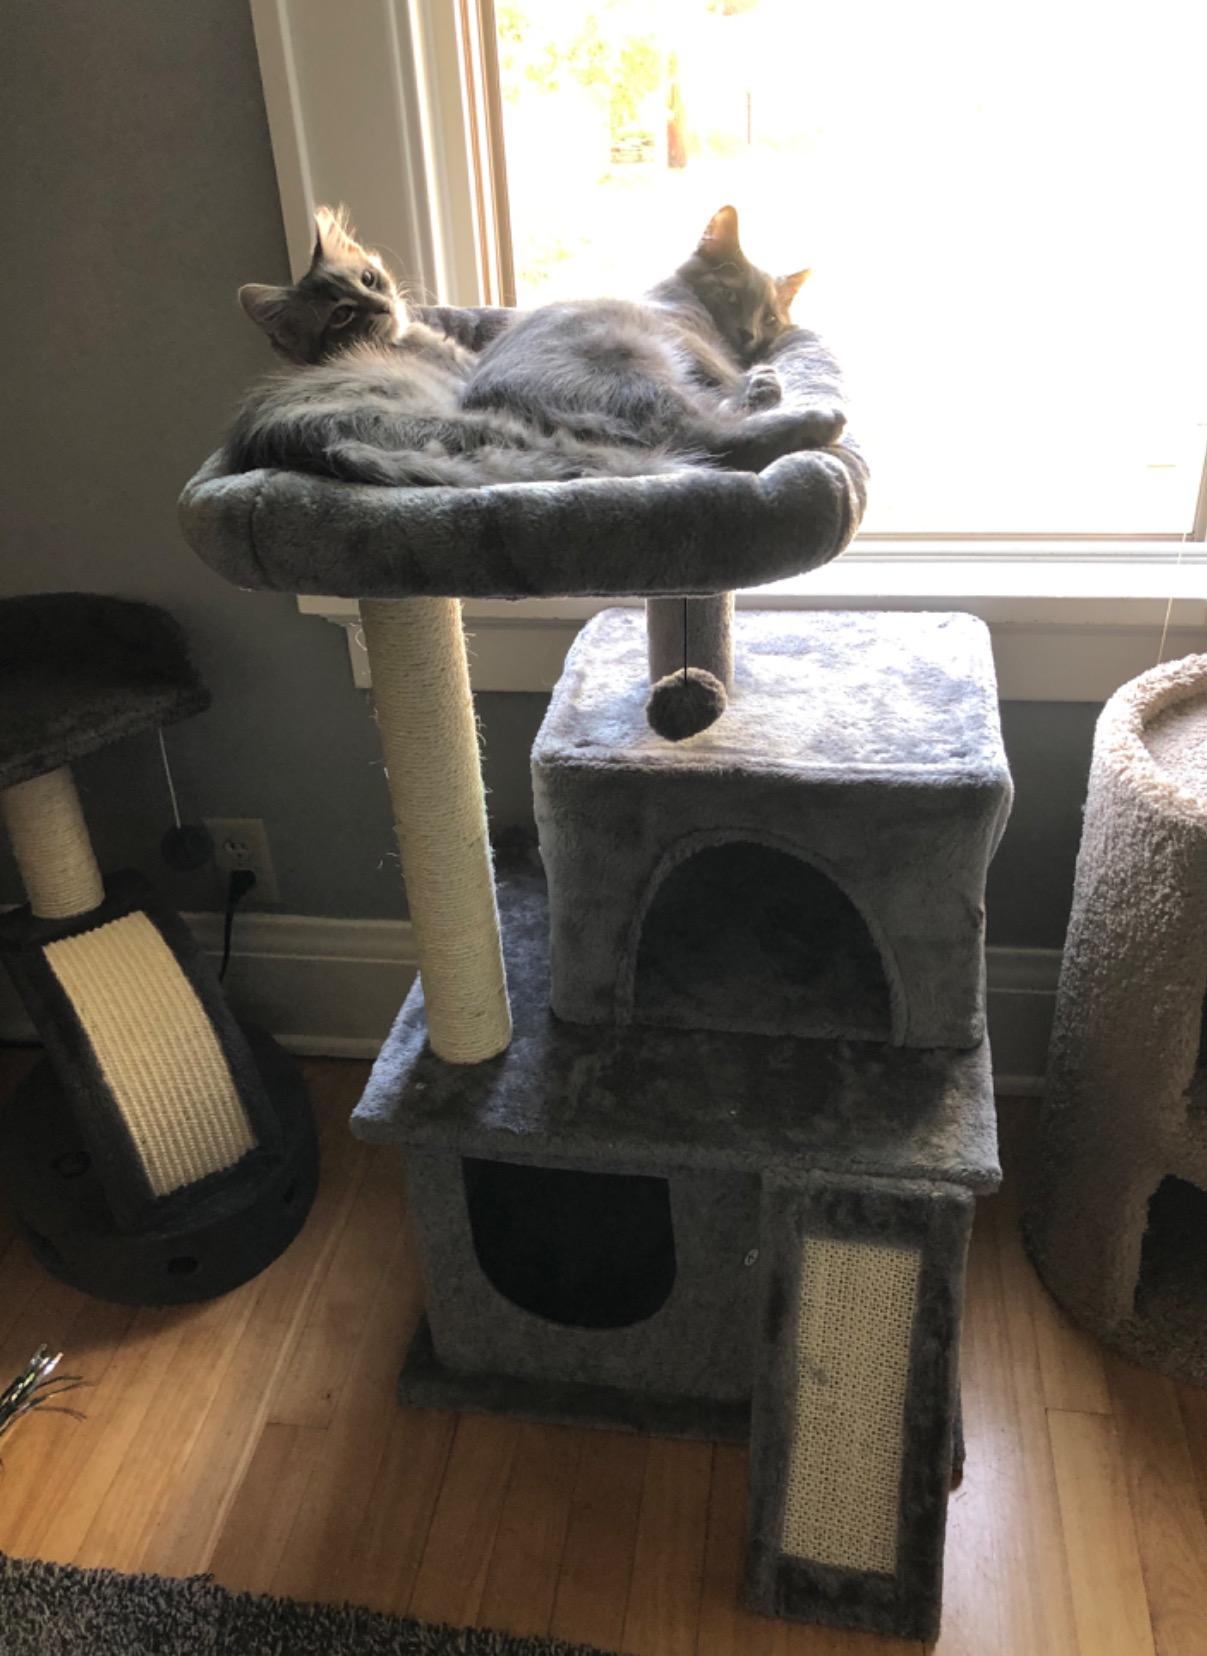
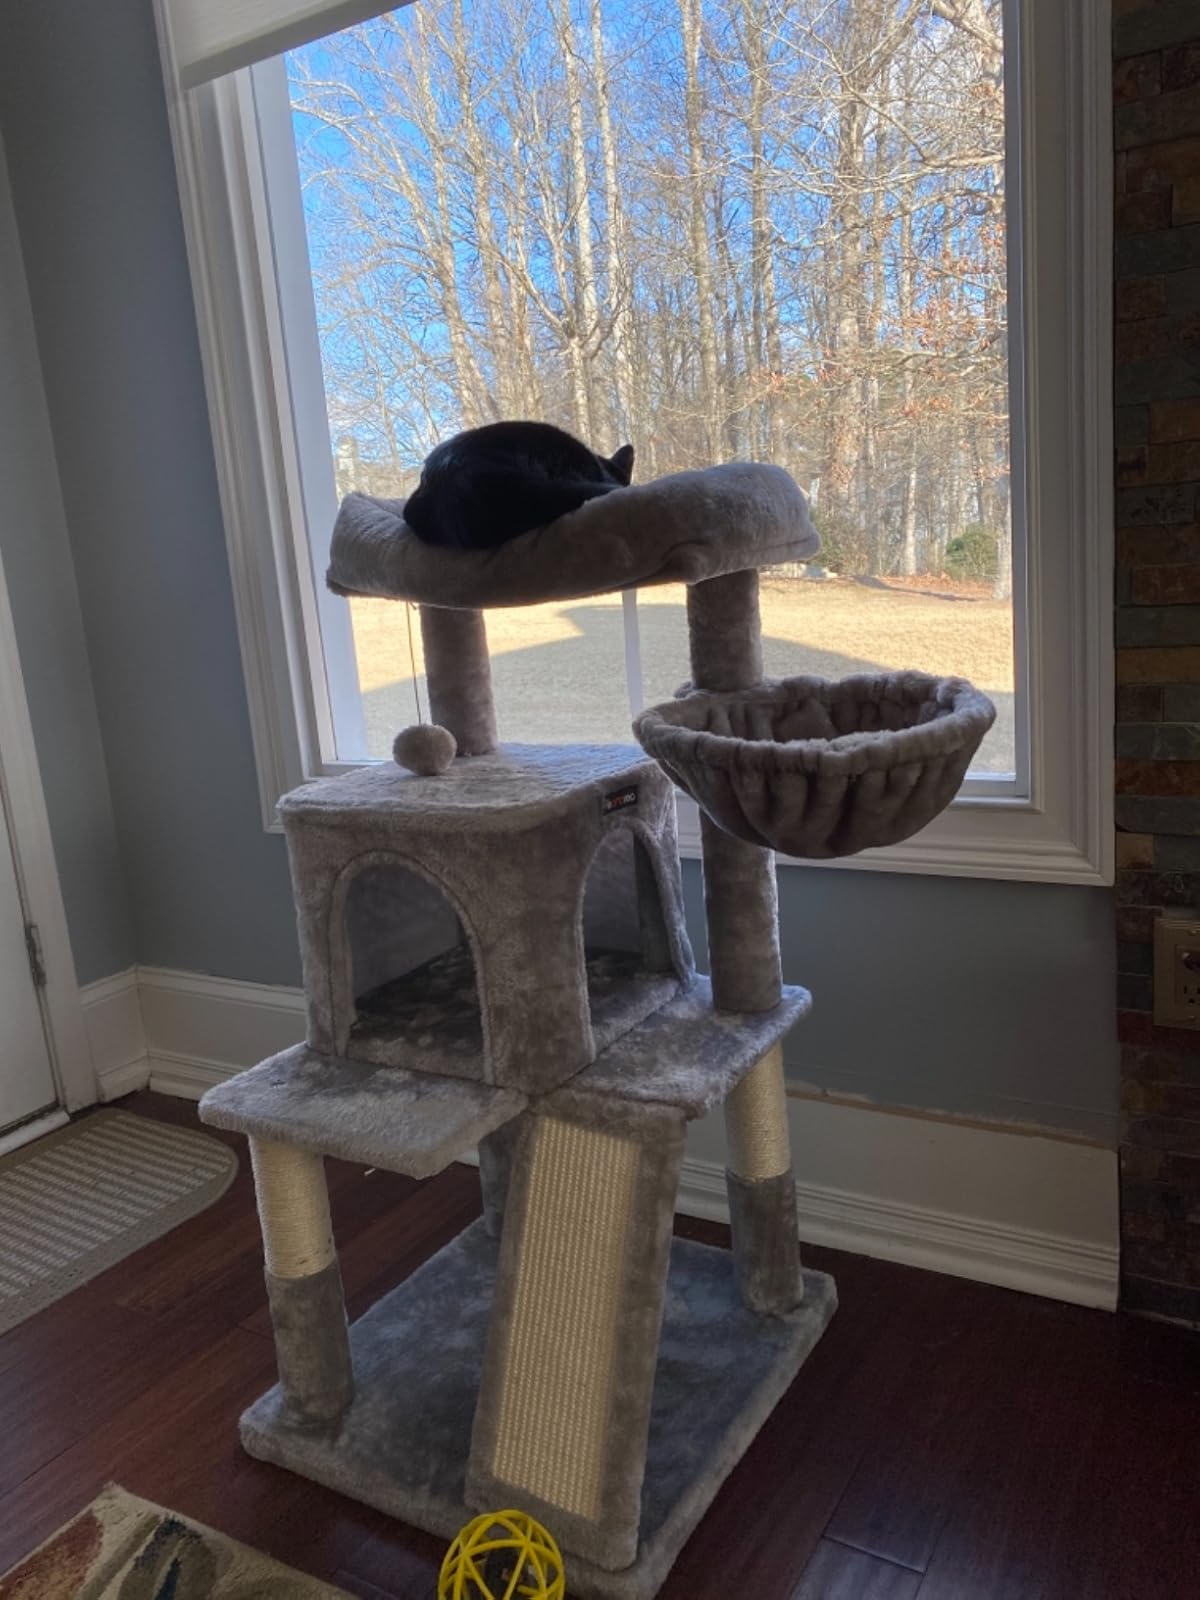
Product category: items_cat tree
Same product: no